Gulf fritillary

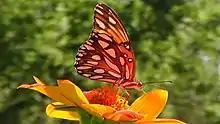
Gulf fritillary butterfly feeding on nectar from Mexican sunflower

The caterpillar food plants--also called the host plants--for gulf fritillaries are members of the genus "Passiflora". The adult butterflies use nectar from many flowers, including "Lantana" plants. The Passiflora host plants are frequently called passion vines; in some Texan counties where this butterfly's population is high, gulf fritillaries will feed on specific species such as "Passiflora lutea" and "Passiflora affinis". These passion vine plants are suitable host plants as they provide a good structure for larval host habitats which enables young populations of gulf fritillaries to be sufficiently nurtured and protected. The role of host plants is also integral to the oviposition of gulf fritillaries, as the female butterflies lay their eggs on or near the host plant.